George Frideric Handel

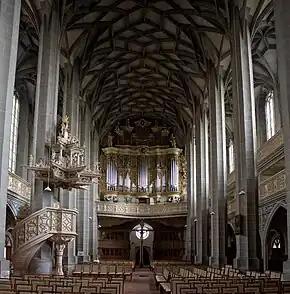
Marktkirche in Halle where Handel was baptised, and where Friedrich Zachow and Handel performed as organists

With respect to instruction in composition, in addition to having Handel apply himself to traditional fugue and cantus firmus work, Zachow, recognising Handel's precocious talents, systematically introduced Handel to the variety of styles and masterworks contained in his extensive library. He did this by requiring Handel to copy selected scores. "I used to write like the devil in those days", Handel recalled much later.